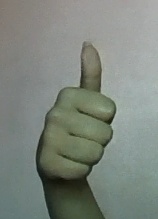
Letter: aleff